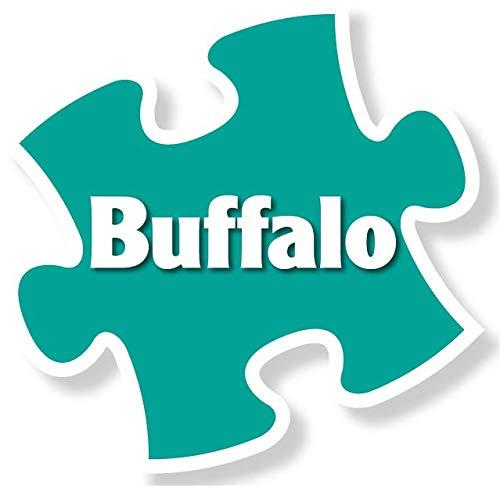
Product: Buffalo Games - Darrell Bush - Coastal Twilight - 1000 Piece Jigsaw Puzzle
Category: Toys & Games | Puzzles | Jigsaw Puzzles
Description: Finished size is 26.75 in.
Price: $12.59
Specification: ProductDimensions:0.1x26.8x19.8inches|ItemWeight:1pounds|ShippingWeight:1.3pounds(Viewshippingratesandpolicies)|DomesticShipping:ItemcanbeshippedwithinU.S.|InternationalShipping:ThisitemcanbeshippedtoselectcountriesoutsideoftheU.S.LearnMore|ASIN:B01LYK8432|Itemmodelnumber:11242|Manufacturerrecommendedage:14yearsandup